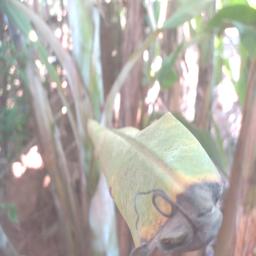
Label: MALBHOG LEAF